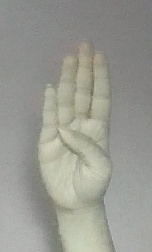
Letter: kaaf